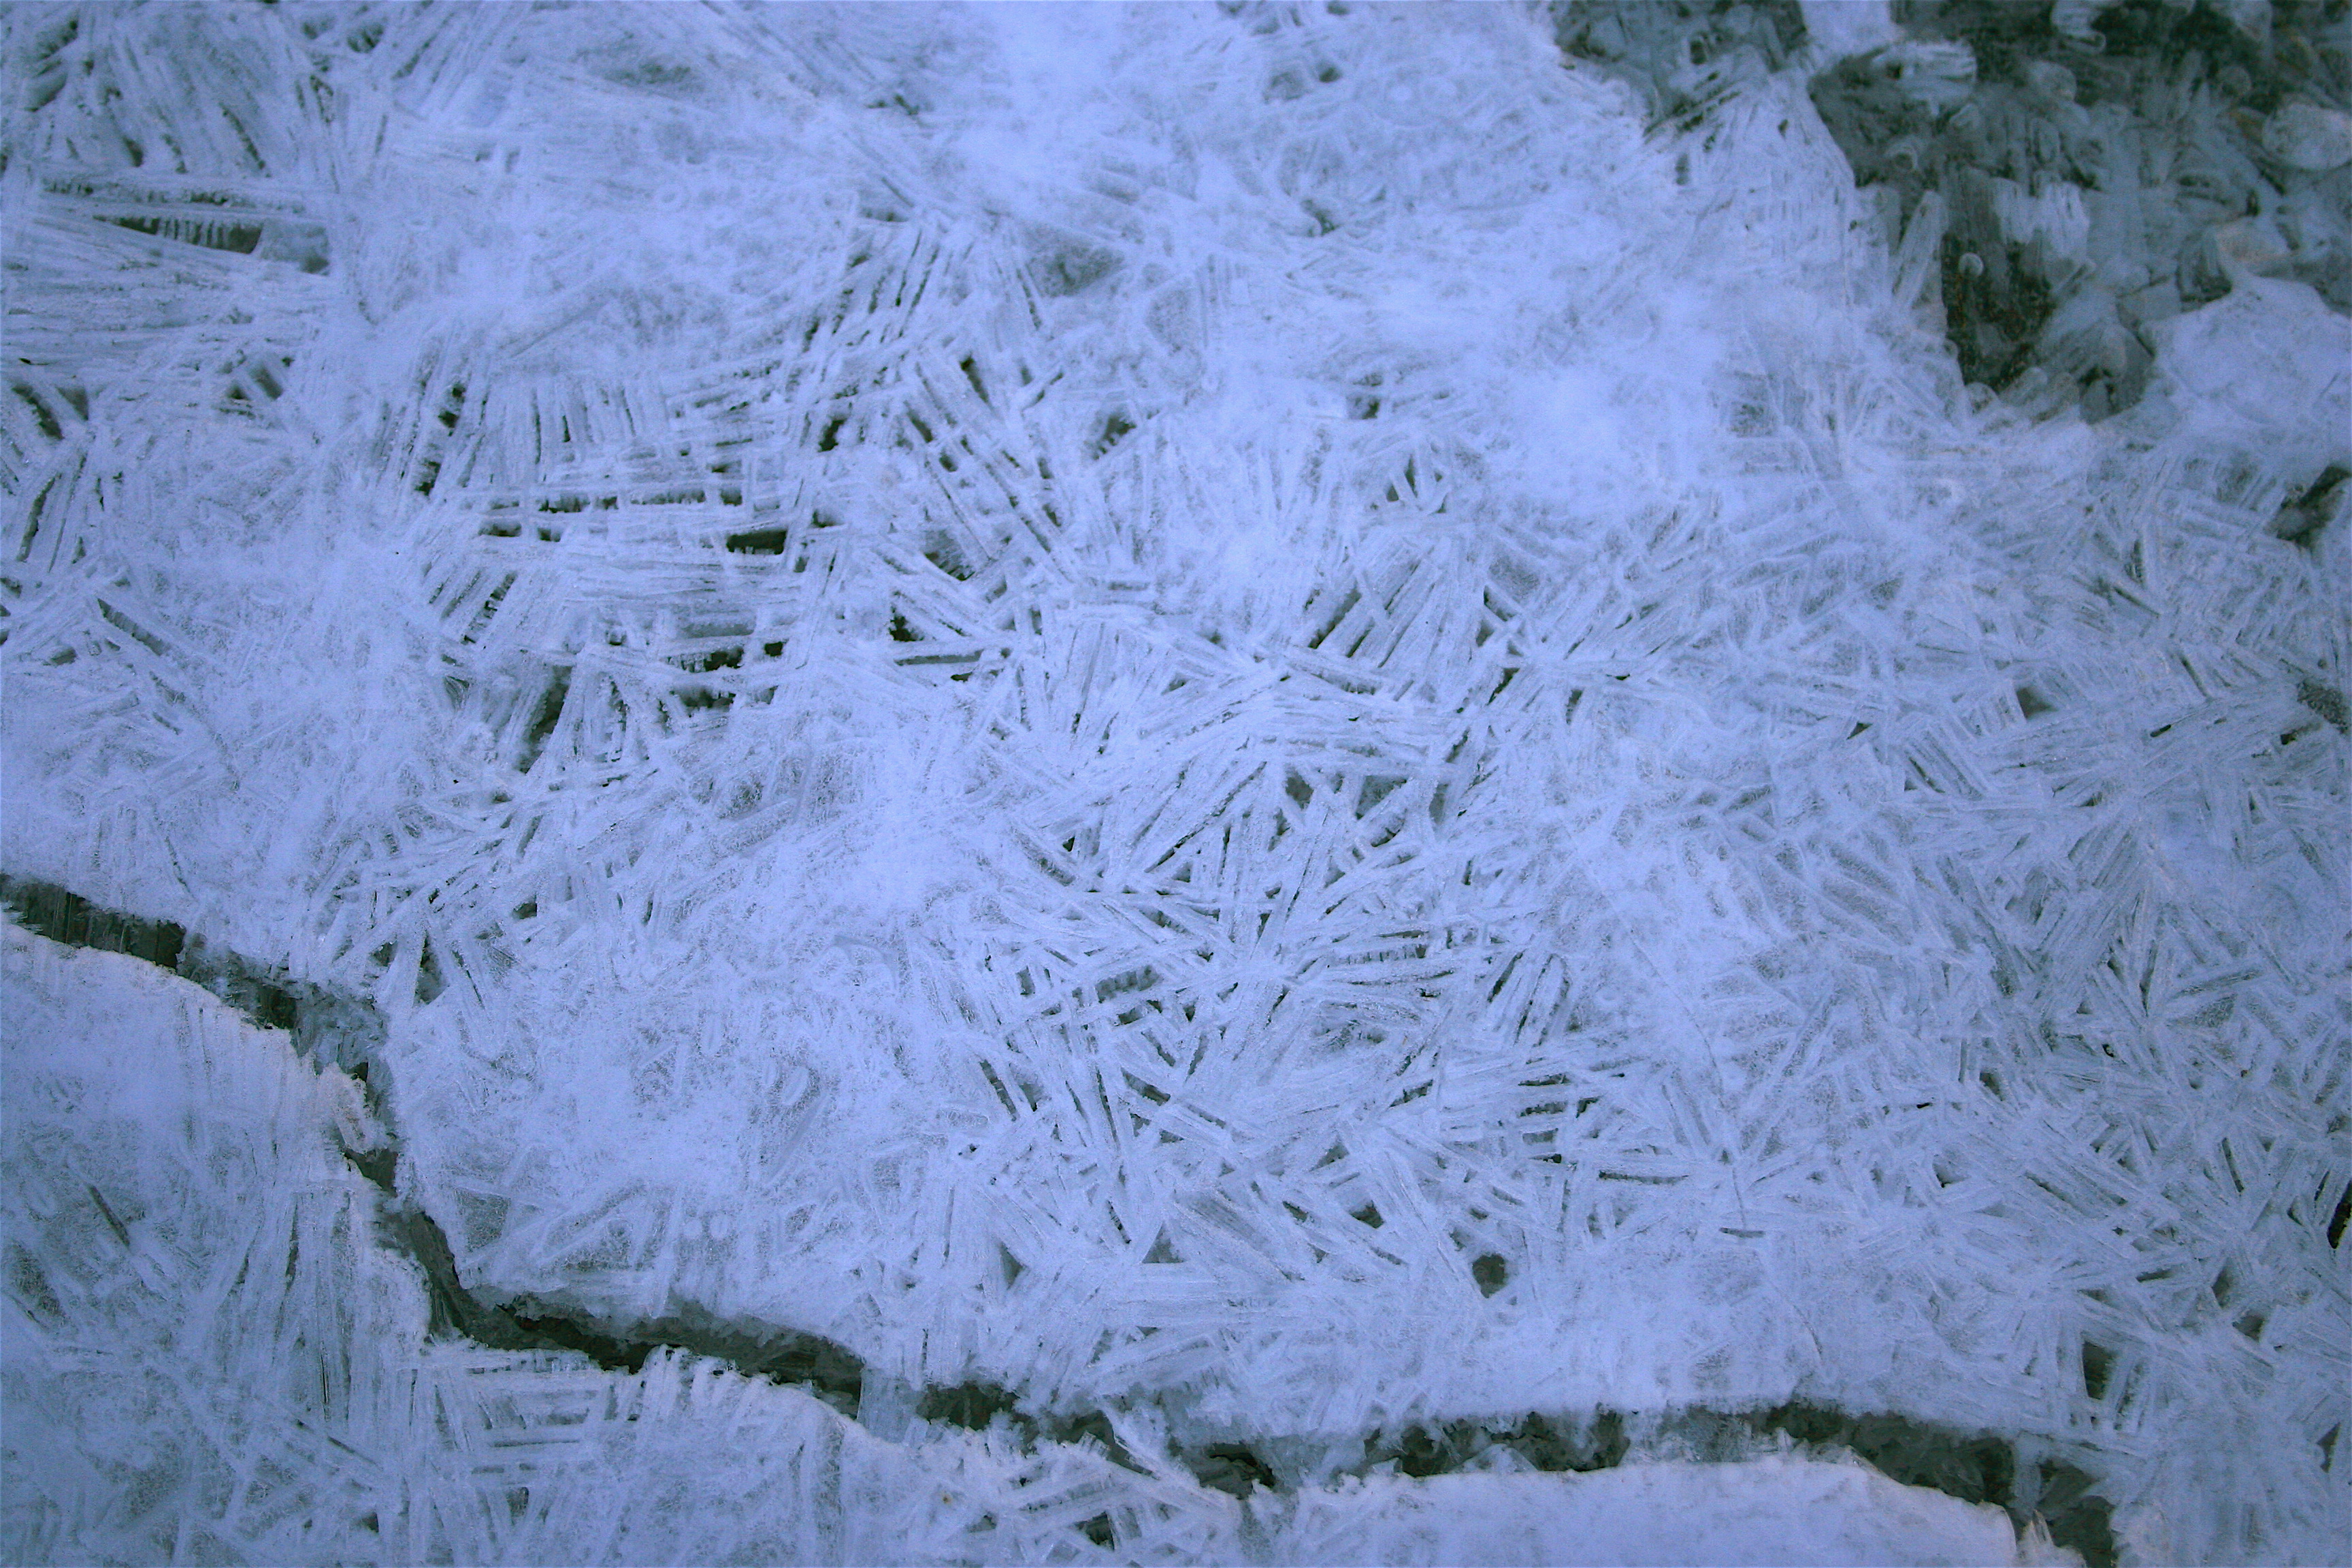
snow, winter, frost, ice, hike, weather, fossilcreek, freezing, geological phenomenon, rain and snow mixed